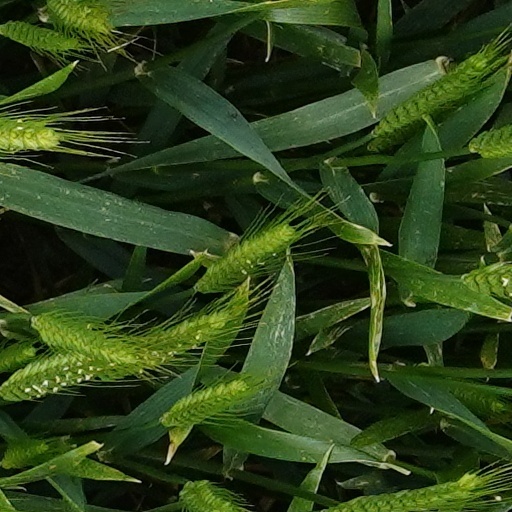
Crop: wheat